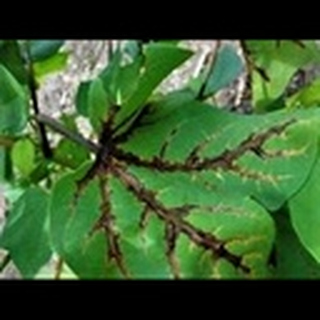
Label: cotton_bacterial_blight